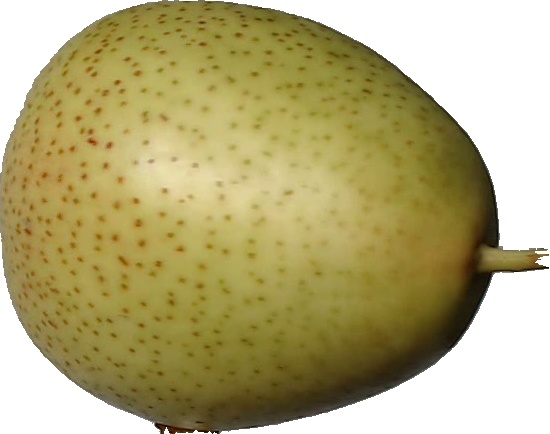
Label: pear_1